Rhys Hanbury

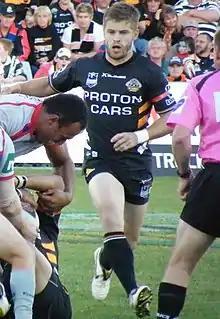

Rhys Hanbury (born 27 August 1985) is an Australian former professional rugby league footballer who last played for the Widnes Vikings in the Super League.